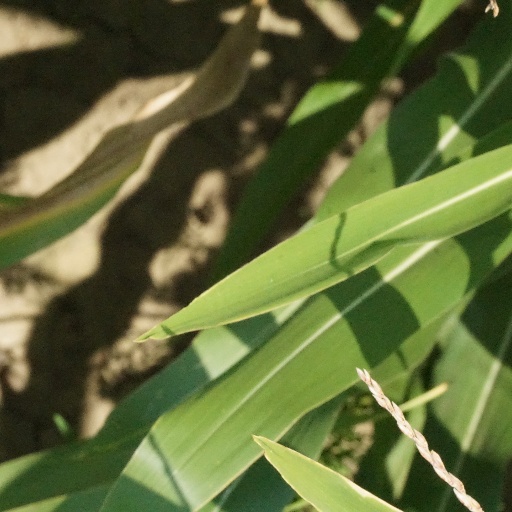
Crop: maize; corn